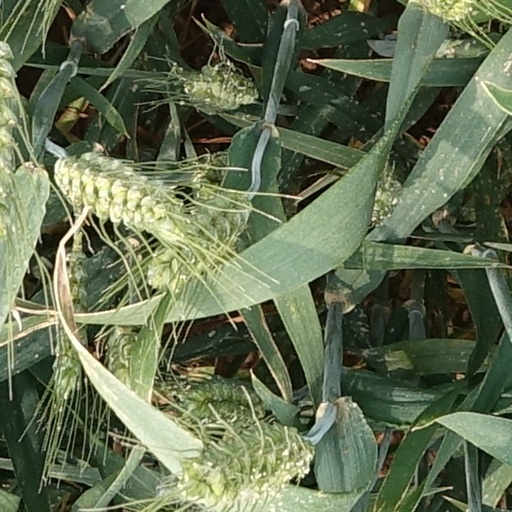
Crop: wheat